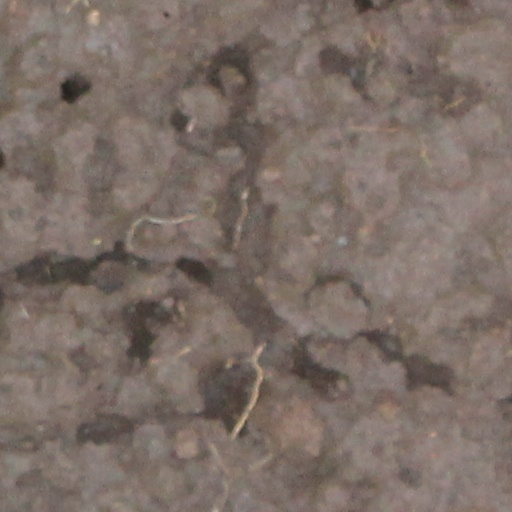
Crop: wheat